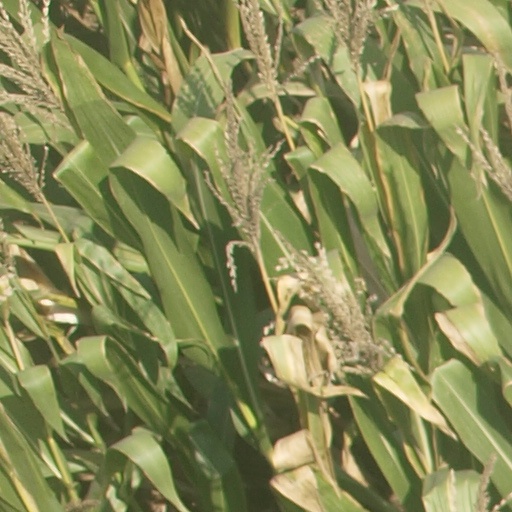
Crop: maize; corn